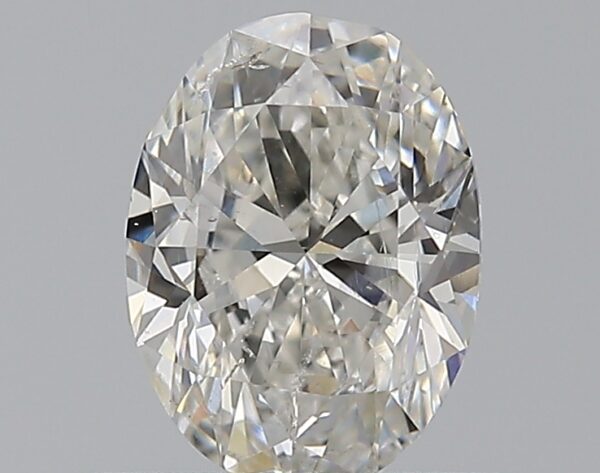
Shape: oval
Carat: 0.72
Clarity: SI1
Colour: G
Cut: EX
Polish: VG
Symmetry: VG
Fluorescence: N
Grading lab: GIA
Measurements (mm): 6.62 x 4.94 x 3.16